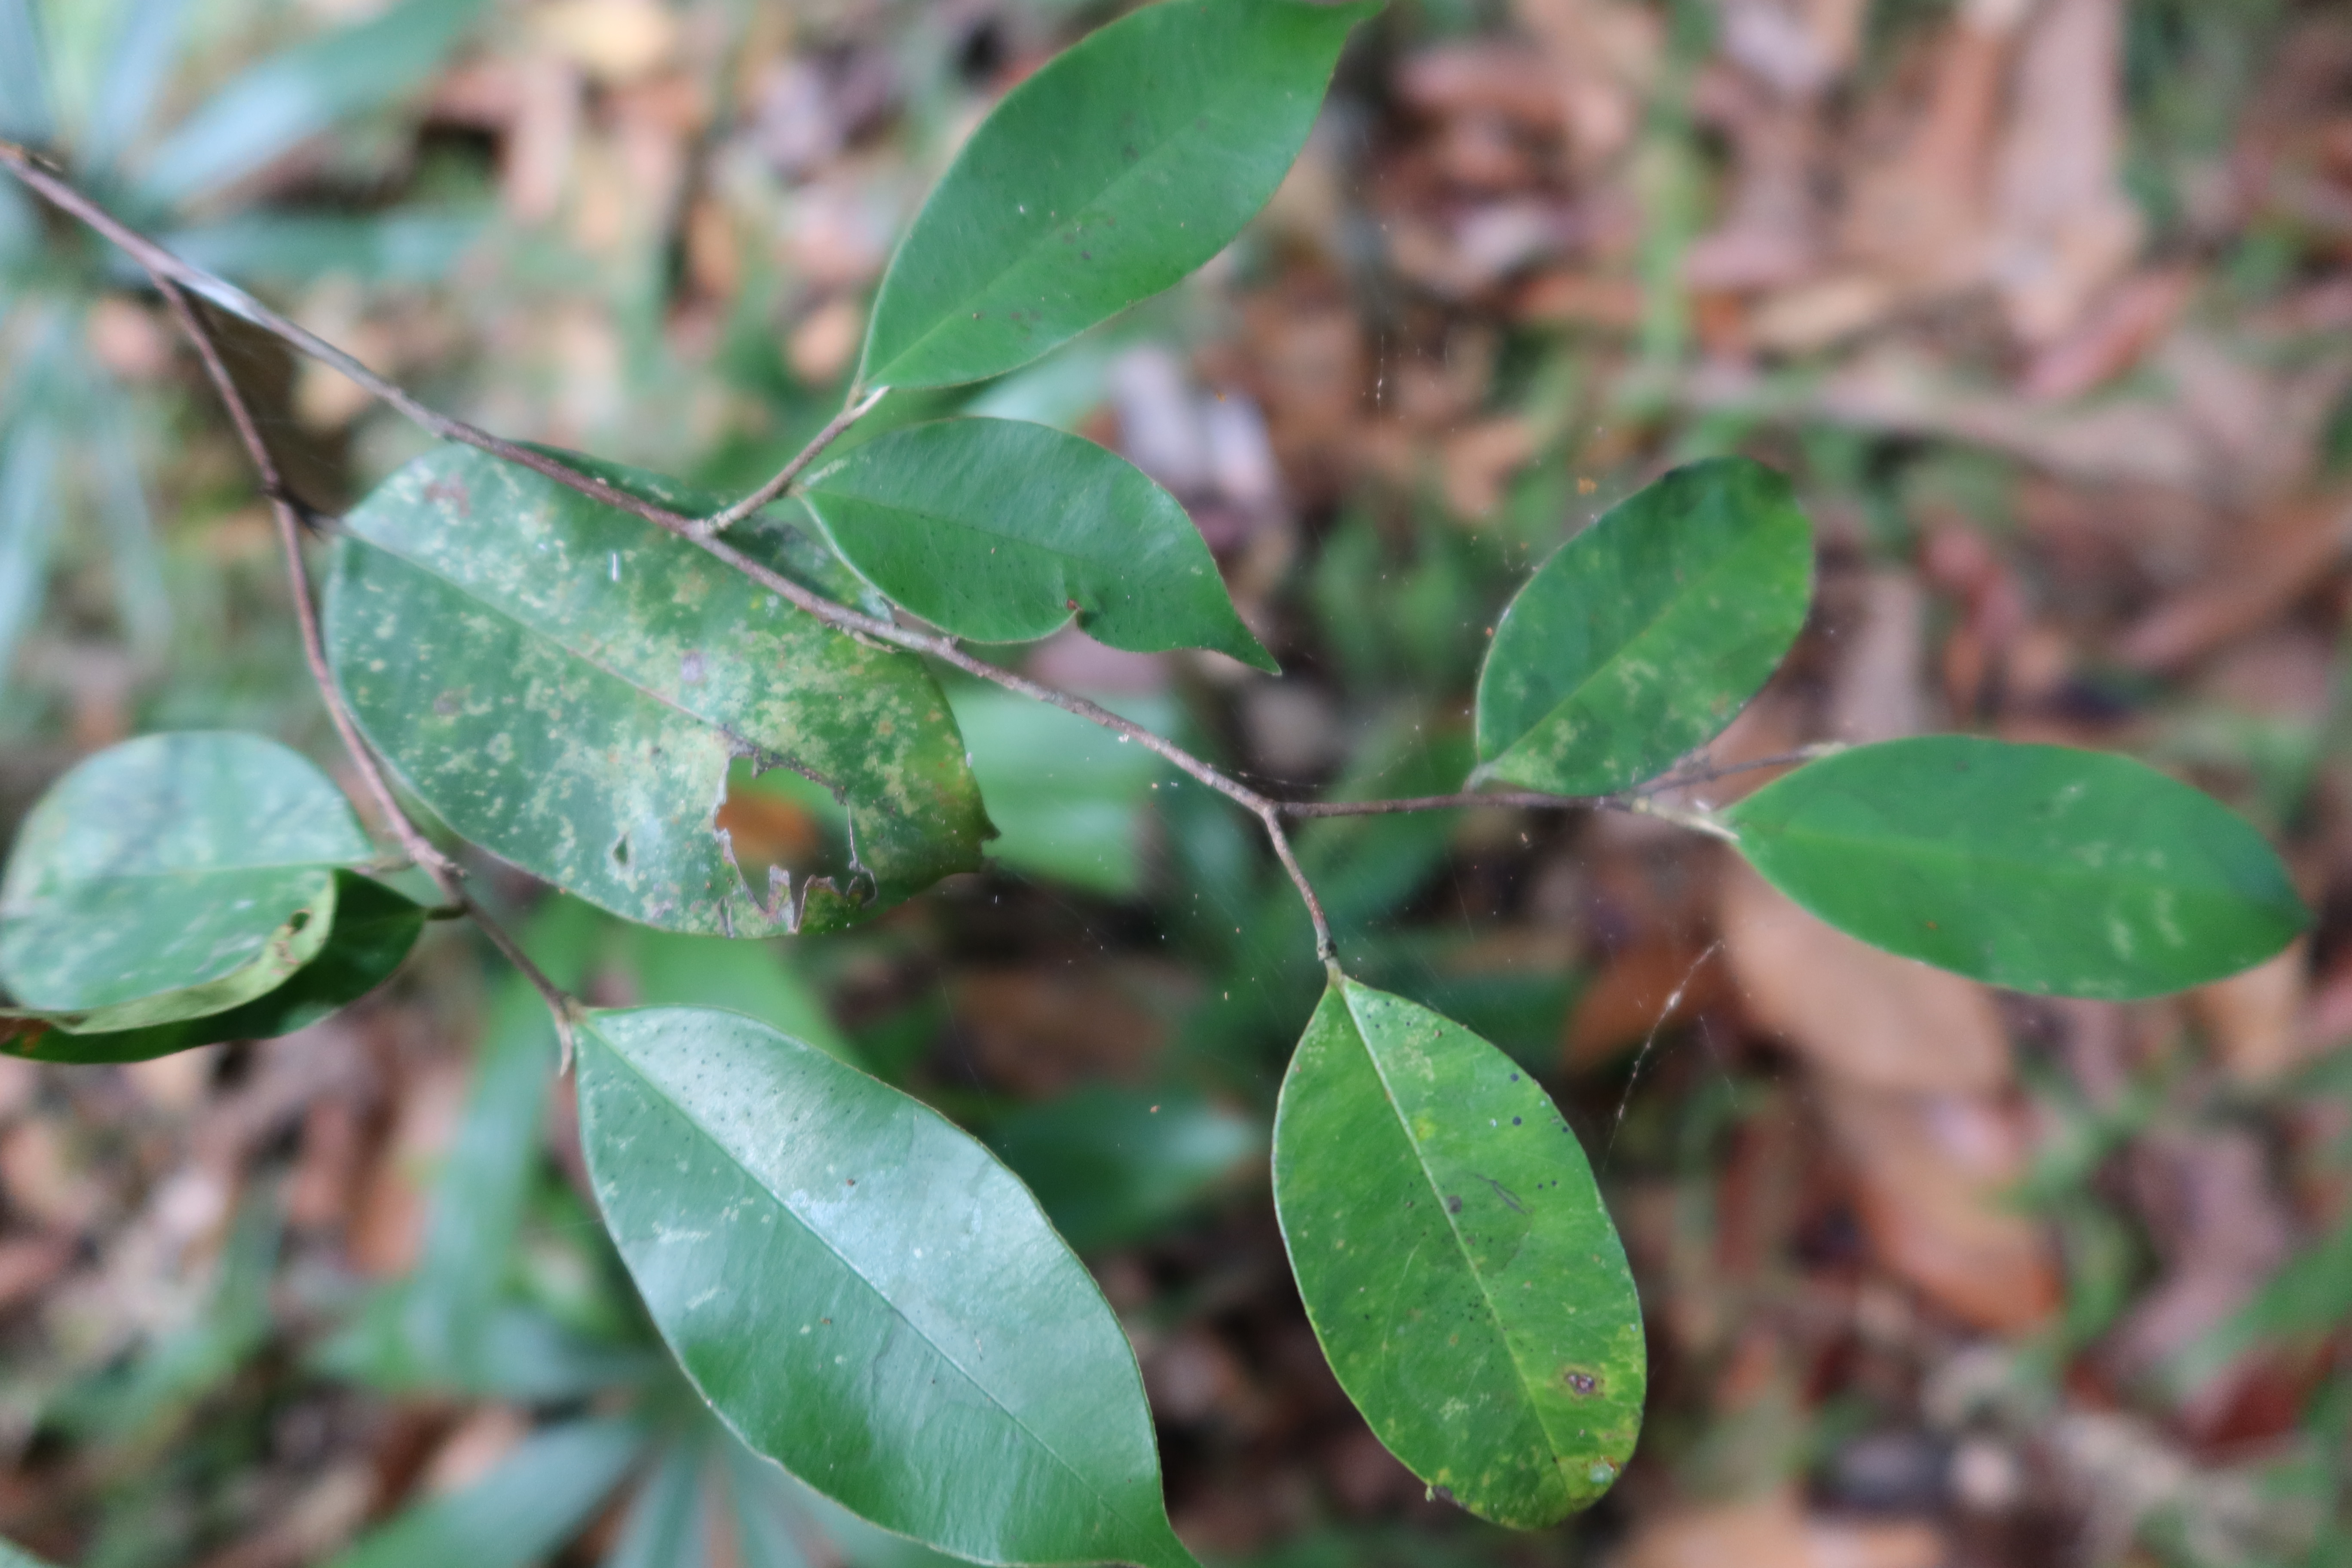
Label: Spiders